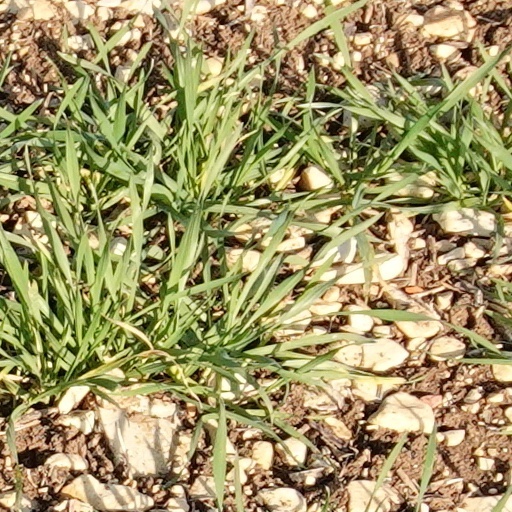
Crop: wheat